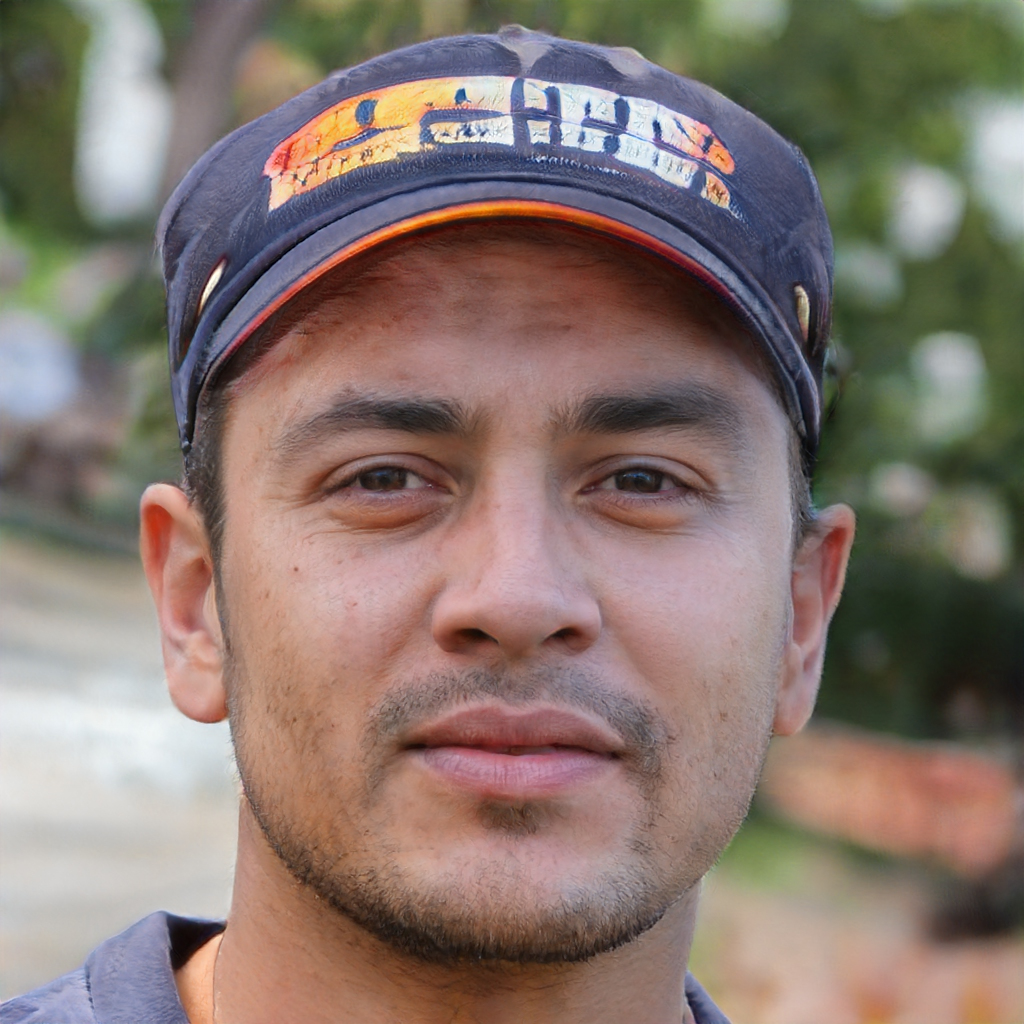
Gender: Male